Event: Nepal Earthquake
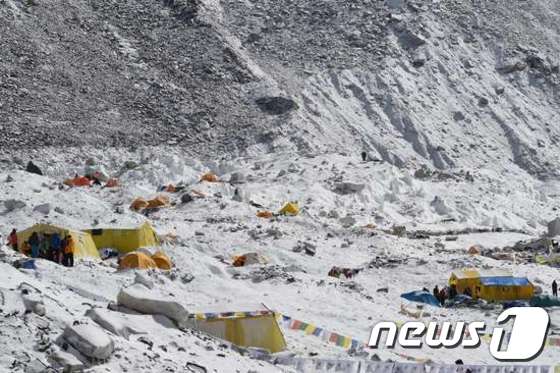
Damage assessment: damage